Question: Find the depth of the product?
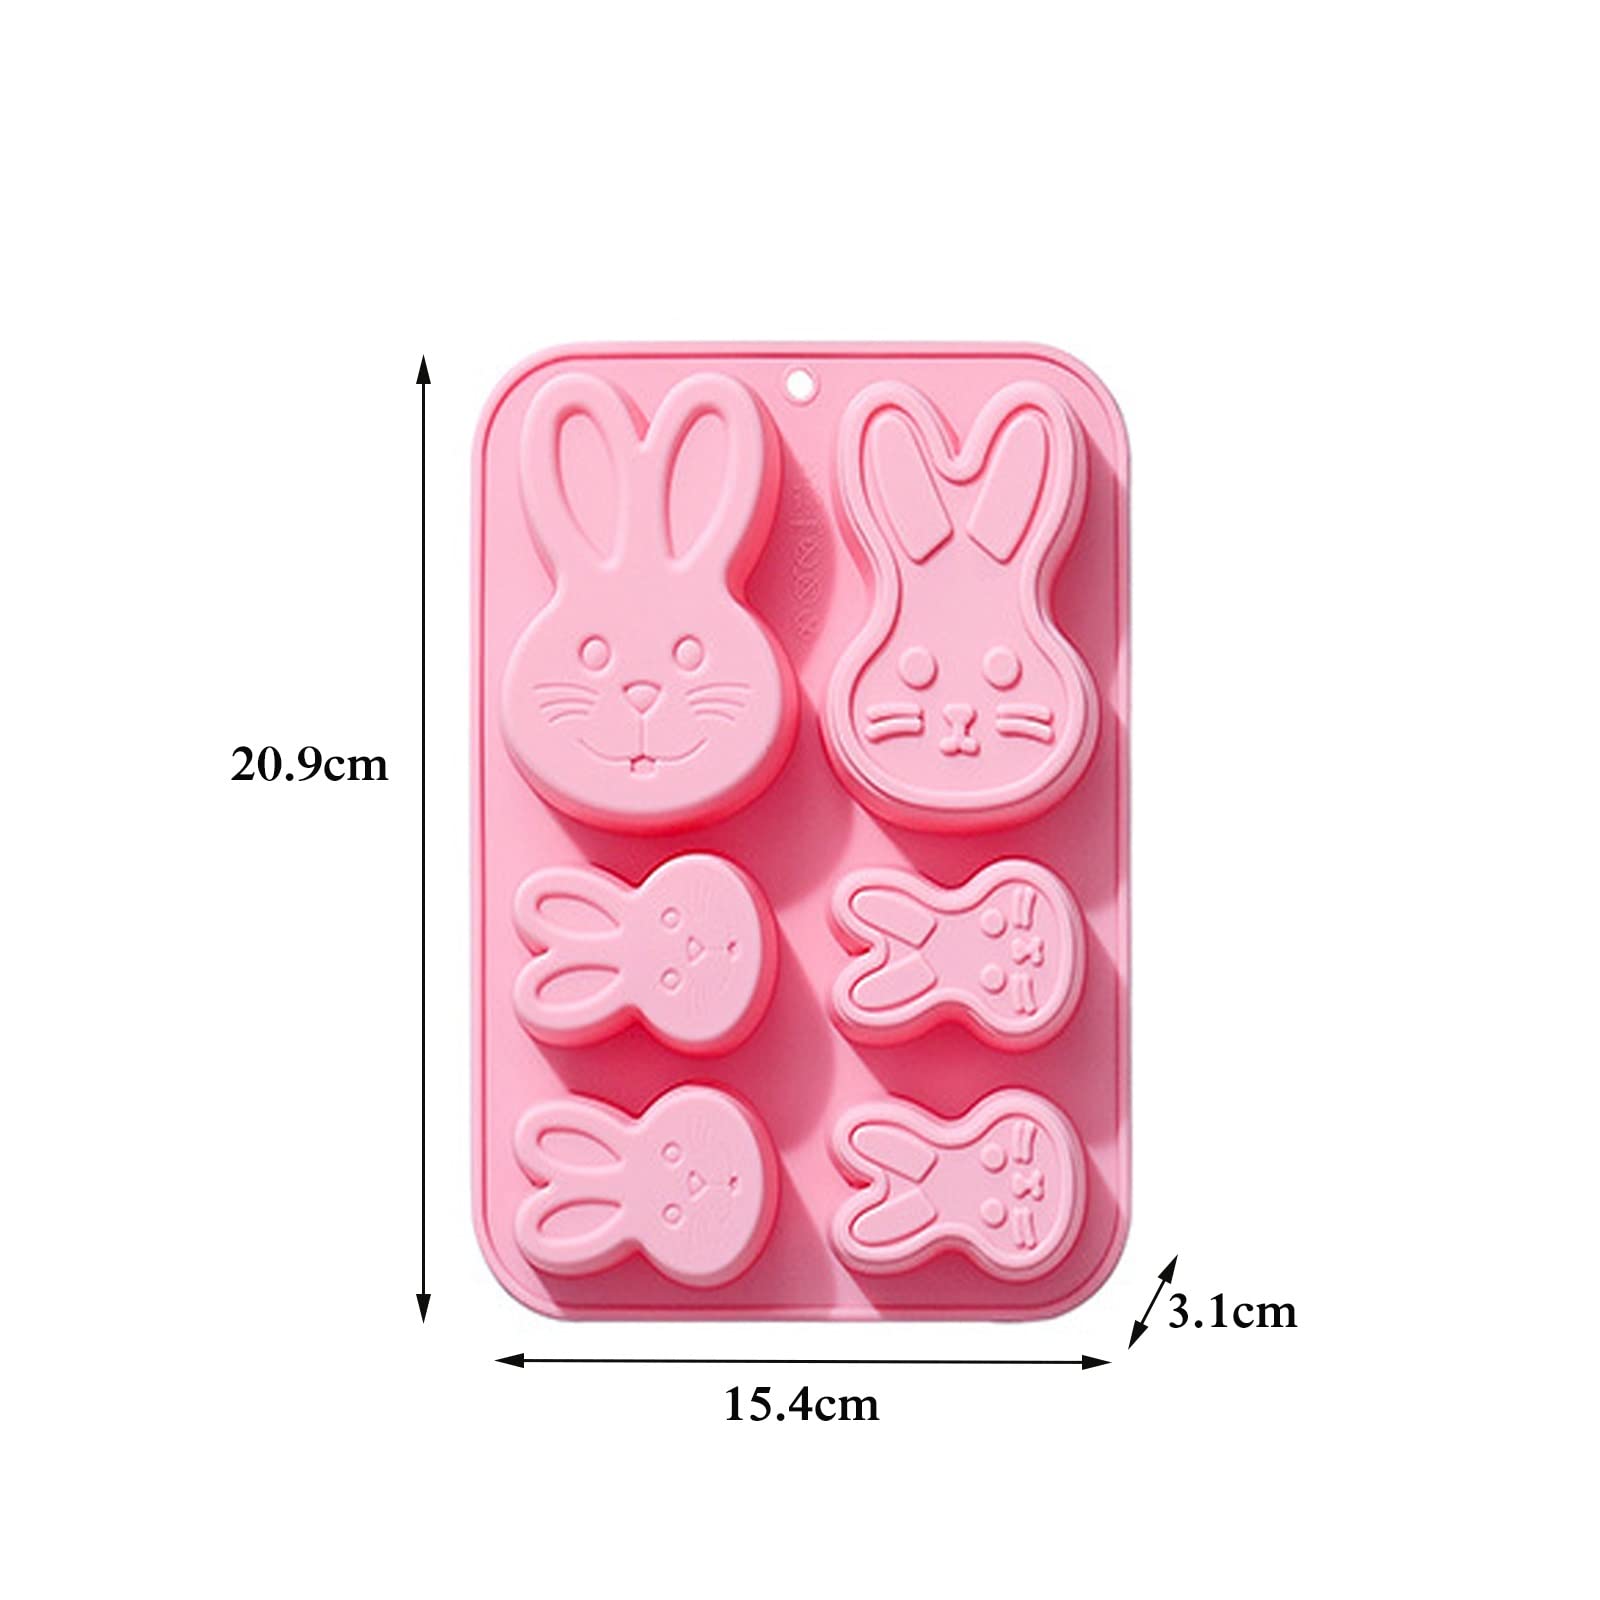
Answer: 15.4 centimetre